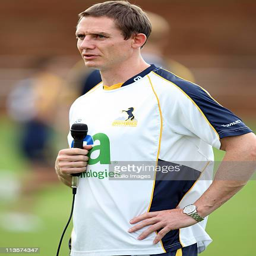
rugby player during the training session